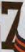
Number: 7